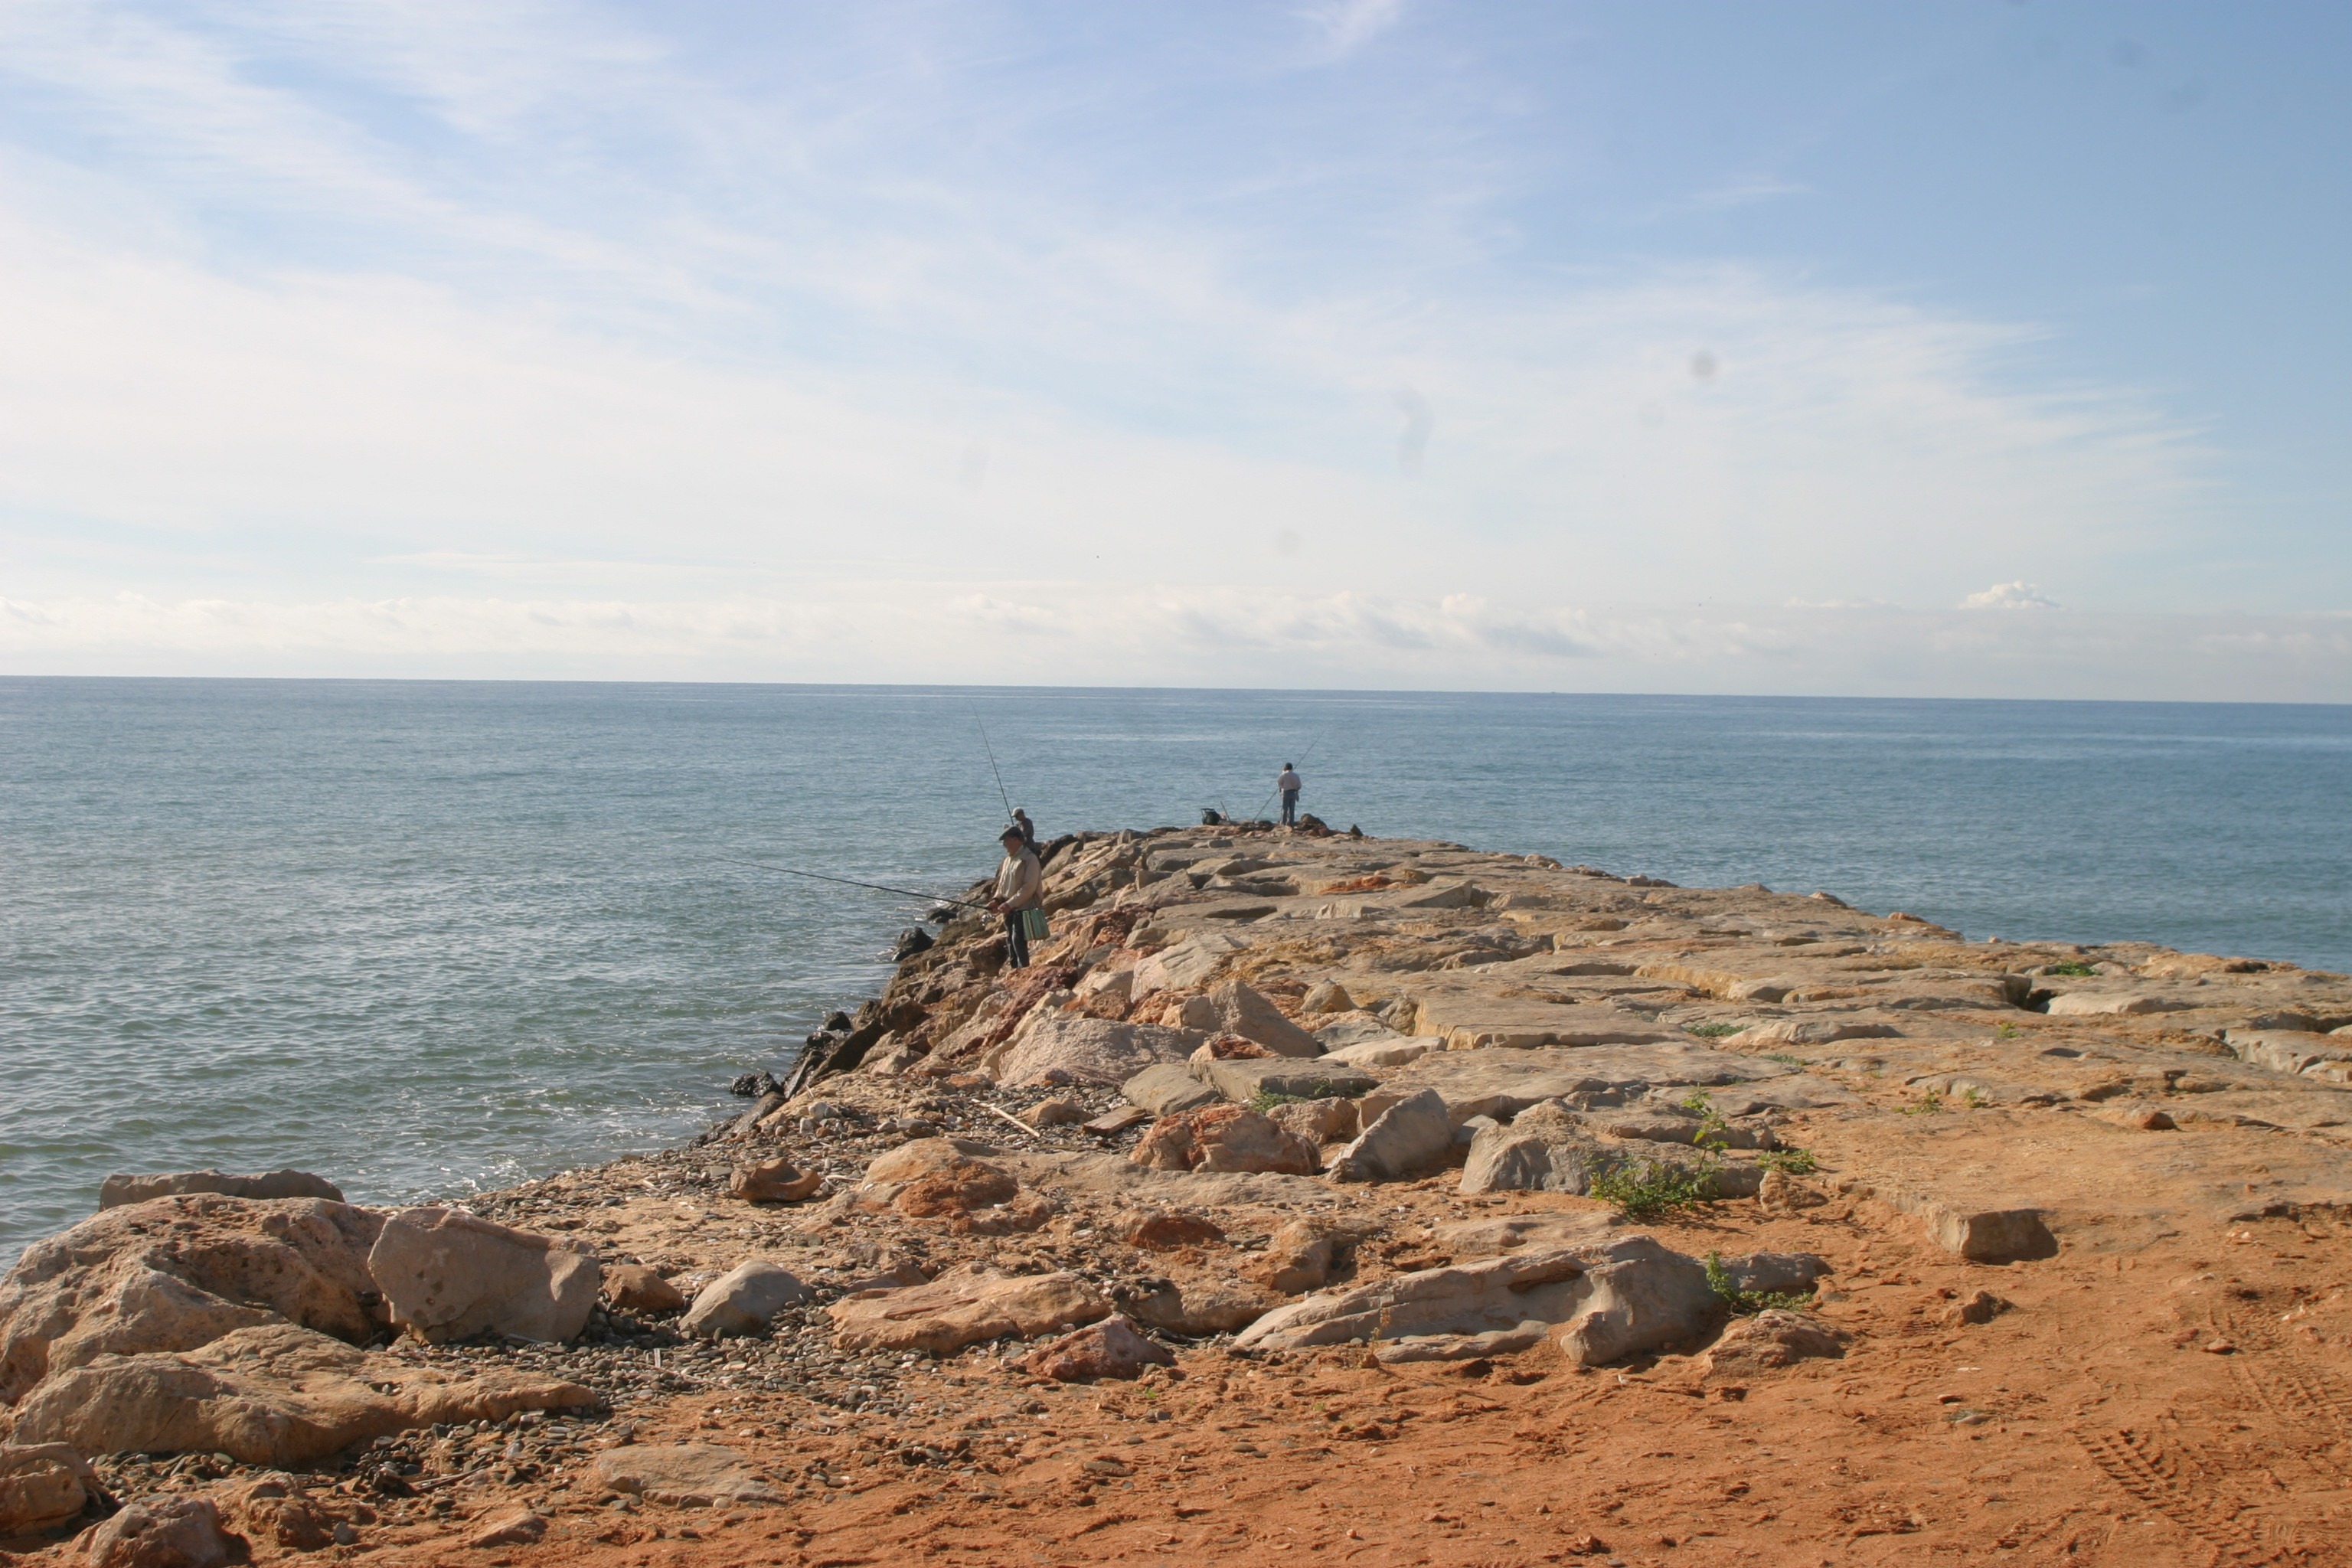
beach, landscape, sea, coast, sand, rock, ocean, horizon, shore, wave, vacation, cliff, cove, tower, bay, fish, terrain, body of water, portugal, mood, cape, fischer, natural environment